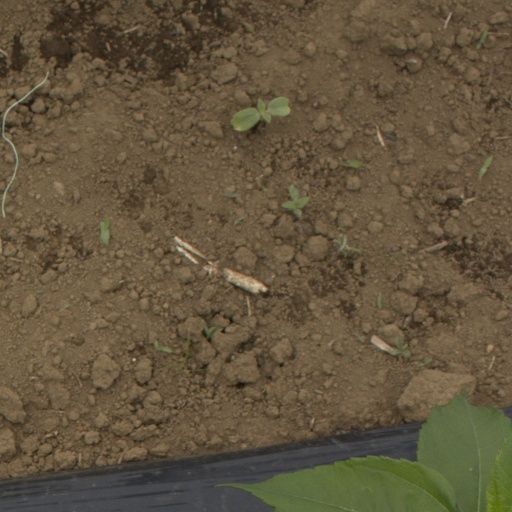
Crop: Jerusalem artichoke